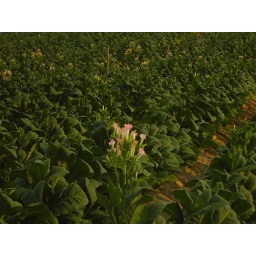
it used to be you never saw flowering tobacco plants...b/c you had people in the field breaking the flowers off